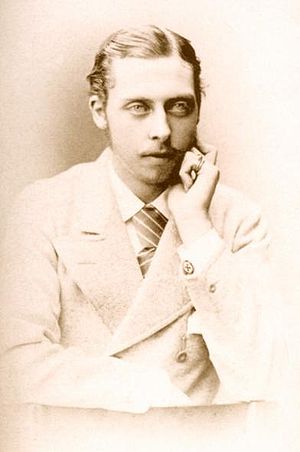
Leopold af Storbritannien
Hertugen af Albany
Prins Leopold, Hertug af Albany var en britisk prins, der var den yngste søn af Dronning Victoria af Storbritannien og hendes gemal Prins Albert af Sachsen-Coburg og Gotha. Han havde titel af hertug af Albany fra 1881 til sin død i 1884.